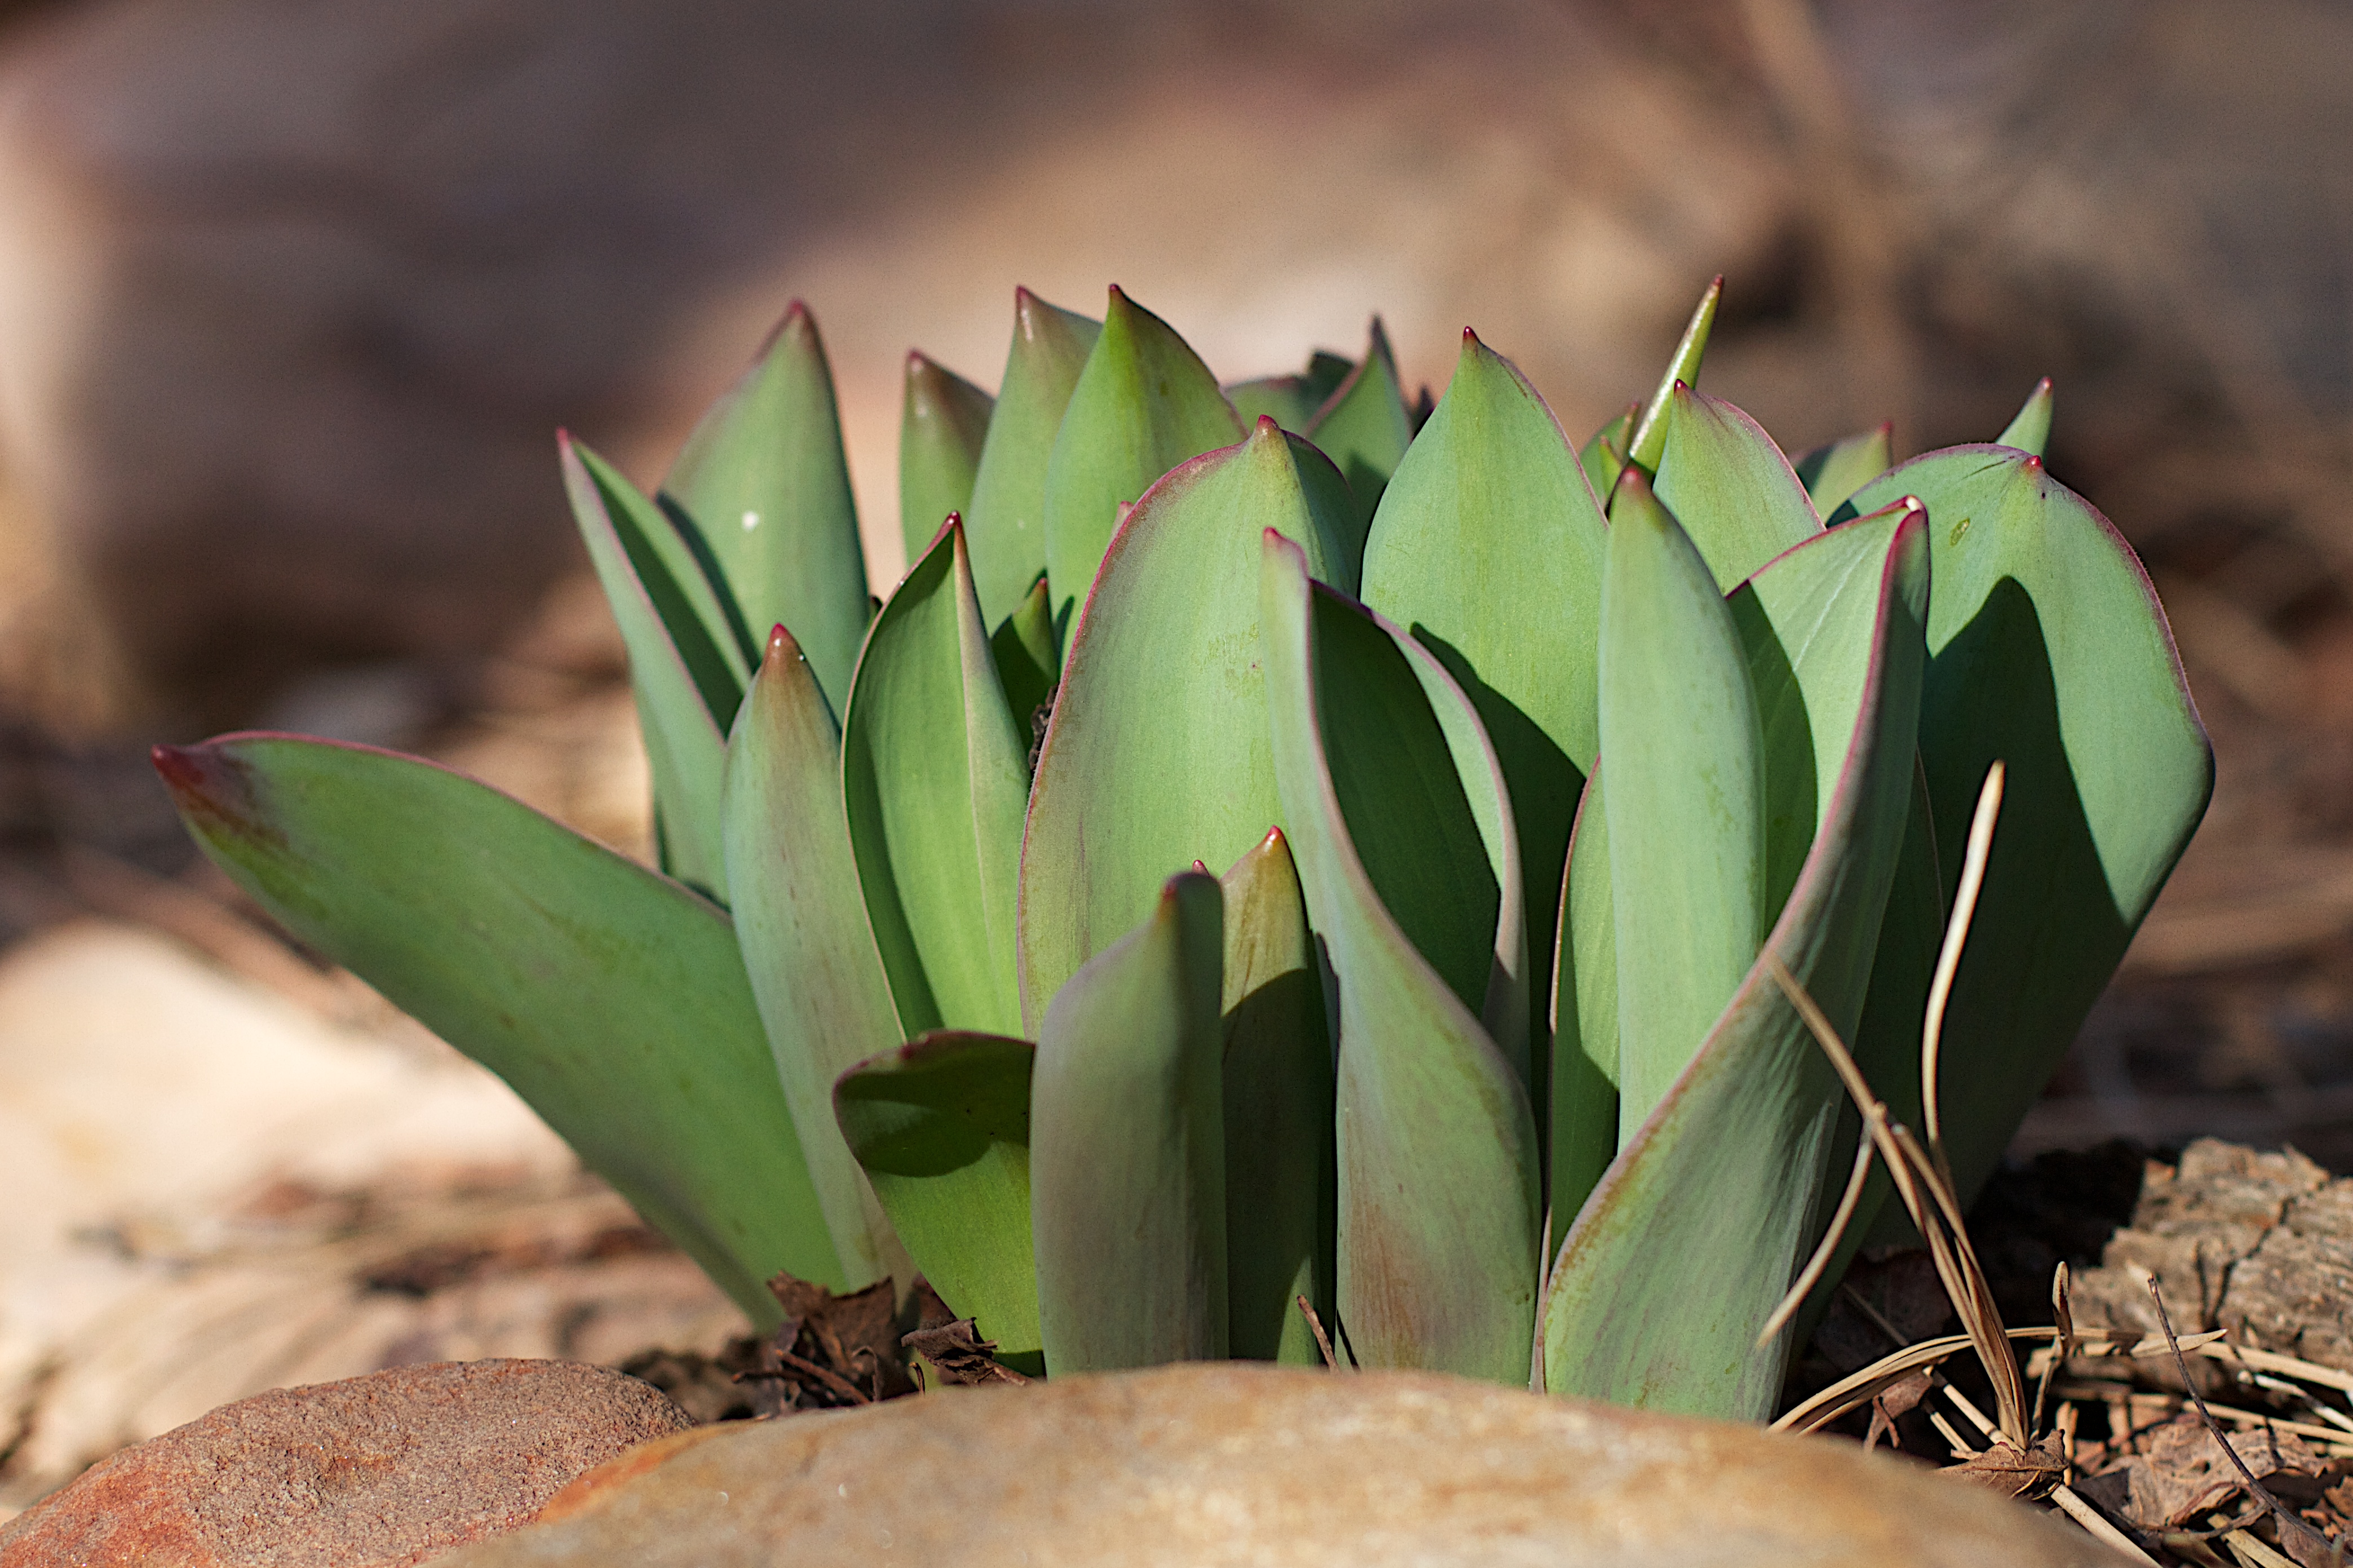
grass, plant, leaf, flower, green, soil, botany, flora, agave, macro photography, flowering plant, grass family, plant stem, land plant